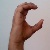
The image shows a hand gesture representing the letter 'C' in Indian Sign Language.